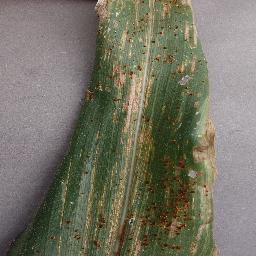
Label: Corn___Cercospora_leaf_spot Gray_leaf_spot